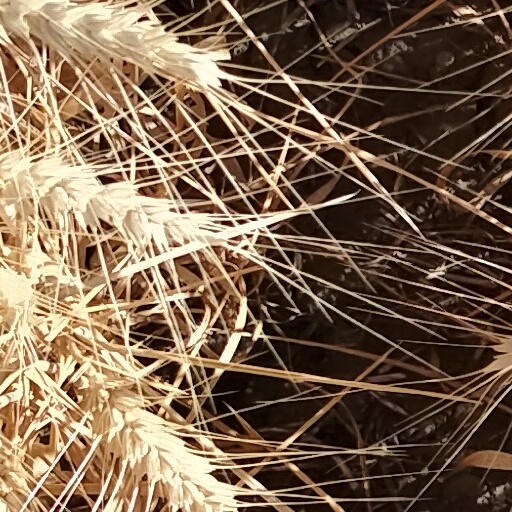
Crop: wheat